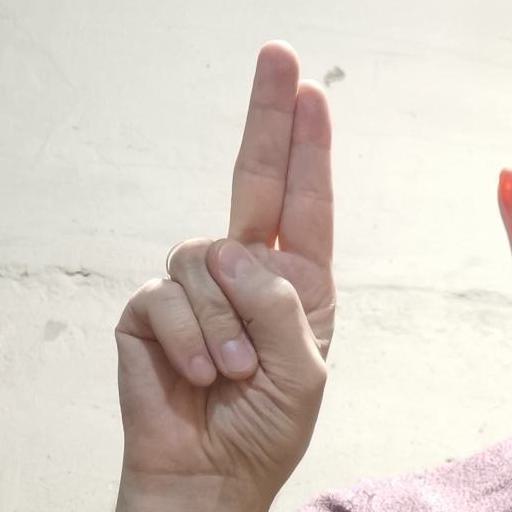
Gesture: two_up